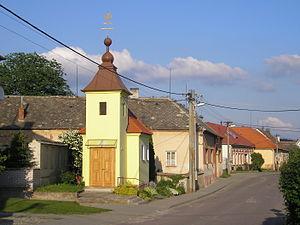
Kojetice est une commune du district de Třebíč, dans la région de Vysočina, en République tchèque. Sa population s'élevait à 447 habitants en 2019.